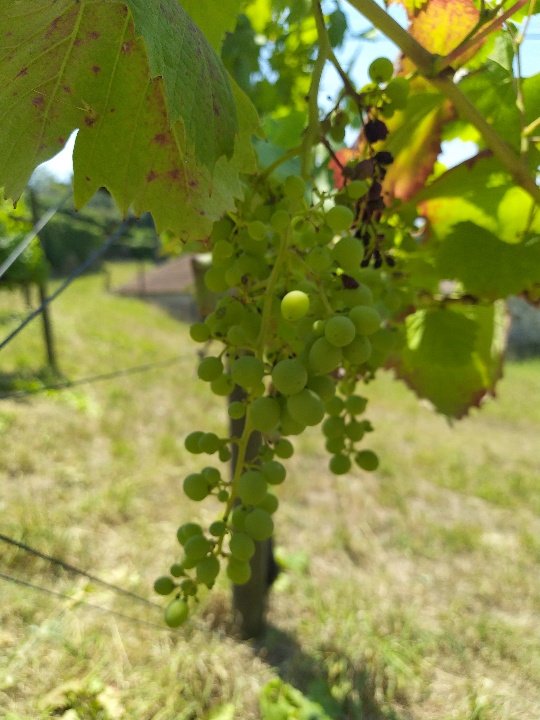
Berries visible: 77
Grape clusters: 2